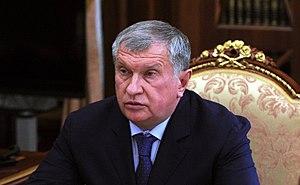
Igor Ivanovitch Setchine, né le 7 septembre 1960 à Léningrad, est vice-premier ministre de la Fédération de Russie dans le gouvernement de Vladimir Poutine de 2008 à 2012. Il parle couramment français et portugais. Il est président du conseil d'administration de la compagnie Rosneft.